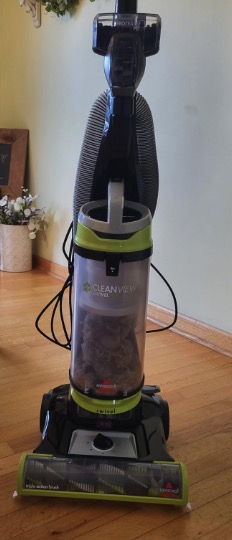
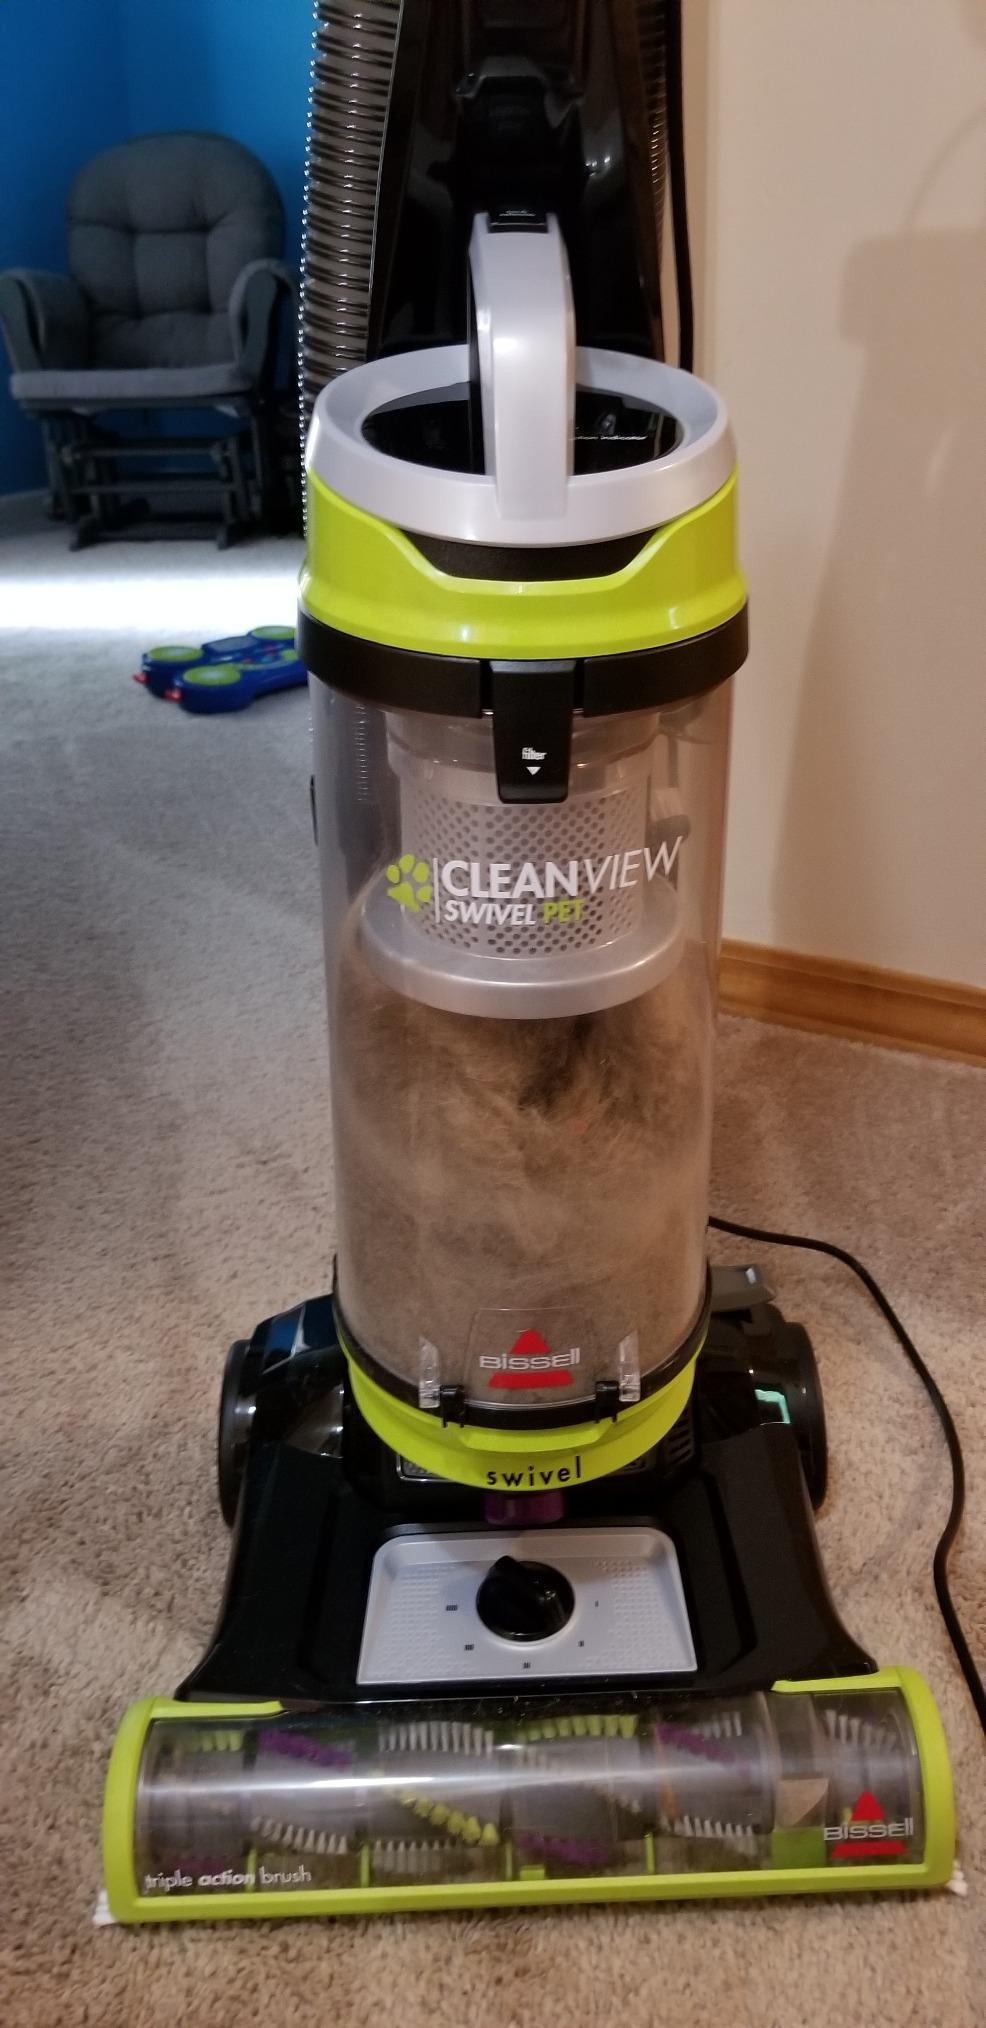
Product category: items_vacuum
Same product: yes